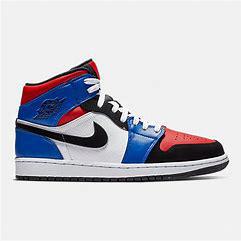
Brand: Jordan
Model: Air 1 Mid Retro Basketball